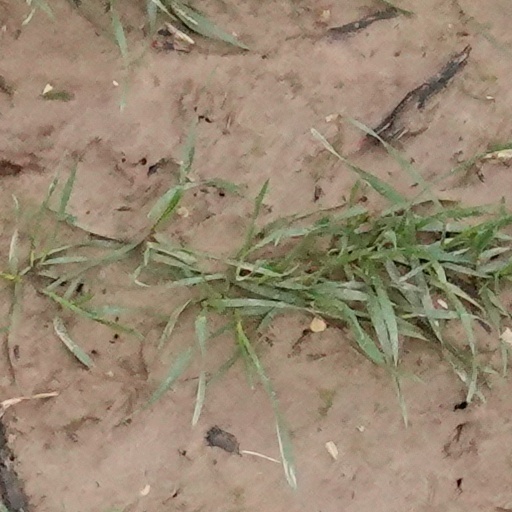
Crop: wheat